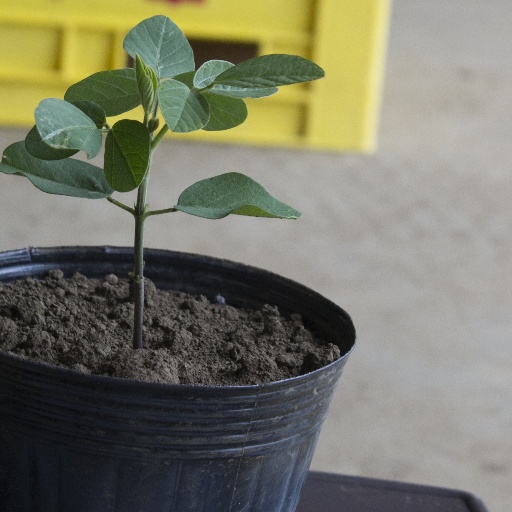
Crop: soybean